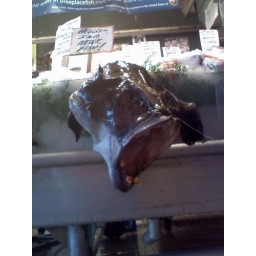
The third cute boy I met in Seattle.